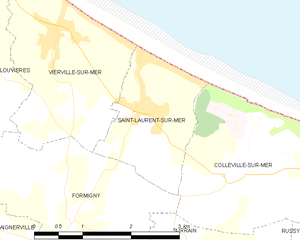
Saint-Laurent-sur-Mer
Kort over kommunen
Kort over kommunen
Saint-Laurent-sur-Mer er en kommune i Calvados-departmentet i Normandie regionen i det nordvestlige Frankrig.